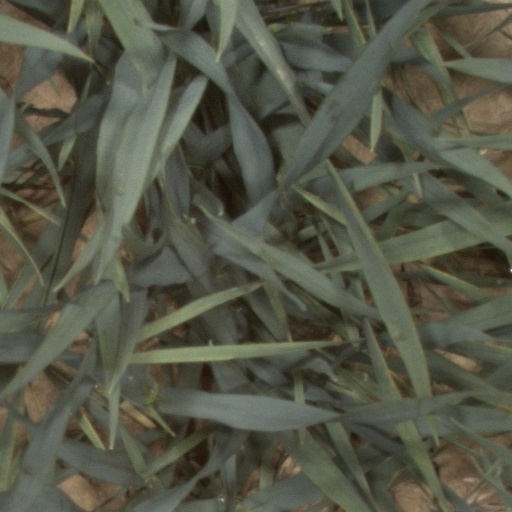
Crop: wheat